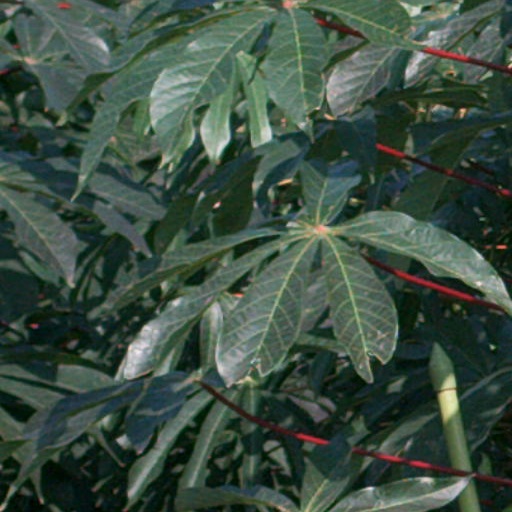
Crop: cassava